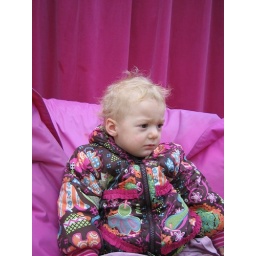
She crashed out in the bike and then I moved her to this bean bag chair.